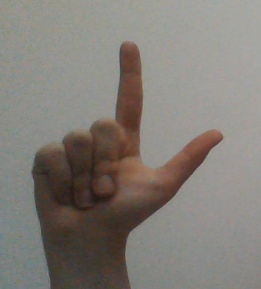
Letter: laam